Women's World Chess Championship 1999

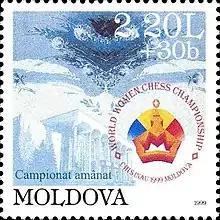
Women's World Chess Championship 1999 on a stamp of Moldova

The 1999 Women's World Chess Championship was won by former champion Xie Jun, who regained her title after defeating Alisa Galliamova. Previous to the match, reigning champion Susan Polgar had been stripped of her title after much controversy.